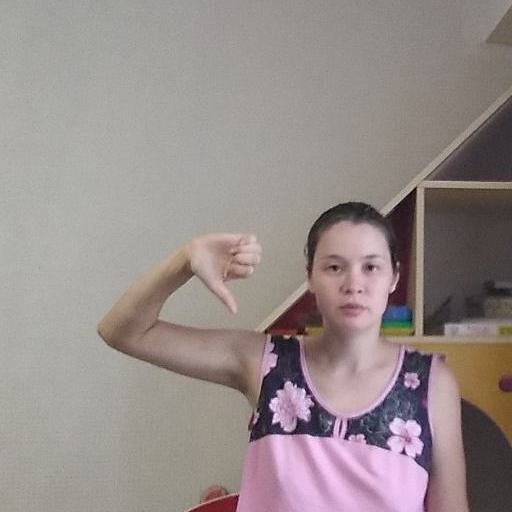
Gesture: dislike